Simpsons (department store)

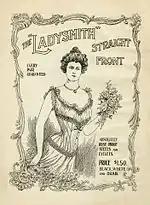
Page from the Robert Simpson Co. White Goods Catalogue, 1901

Robert Simpson's original store (Simpson & Bogart after 1861), was opened in 1858 in Newmarket, Ontario at what is now 226-228 Main Street South (original building since demolished).